Akengboye

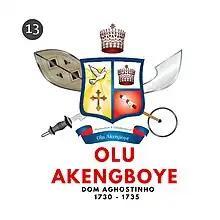
Olu Akengboye First Of His Name

Olu Akengboye was the 13th Olu of Warri who ruled over the Kingdom of Warri. He succeeded his father, Olu Omagboye (Miguel) as the 13th Olu of Warri. He took the title, Ogiame Akengboye. His Portuguese name was Agostinho Sabastiao Octobia. His son Olu Atogbuwa succeeded him around 1734.